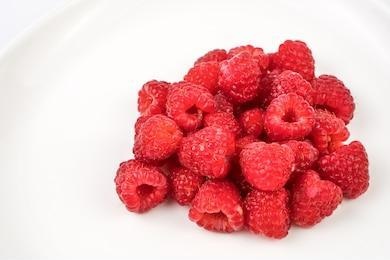
Label: raspberry